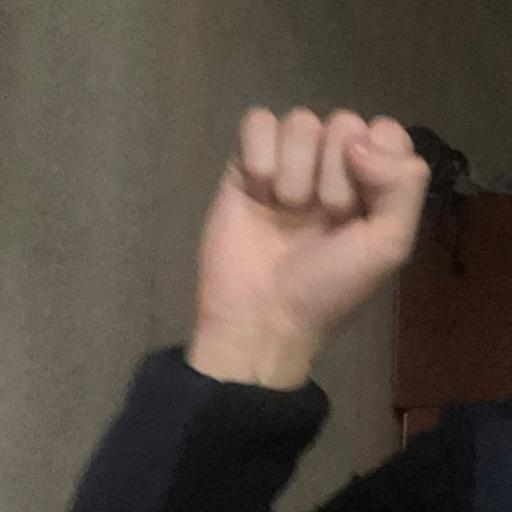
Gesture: fist